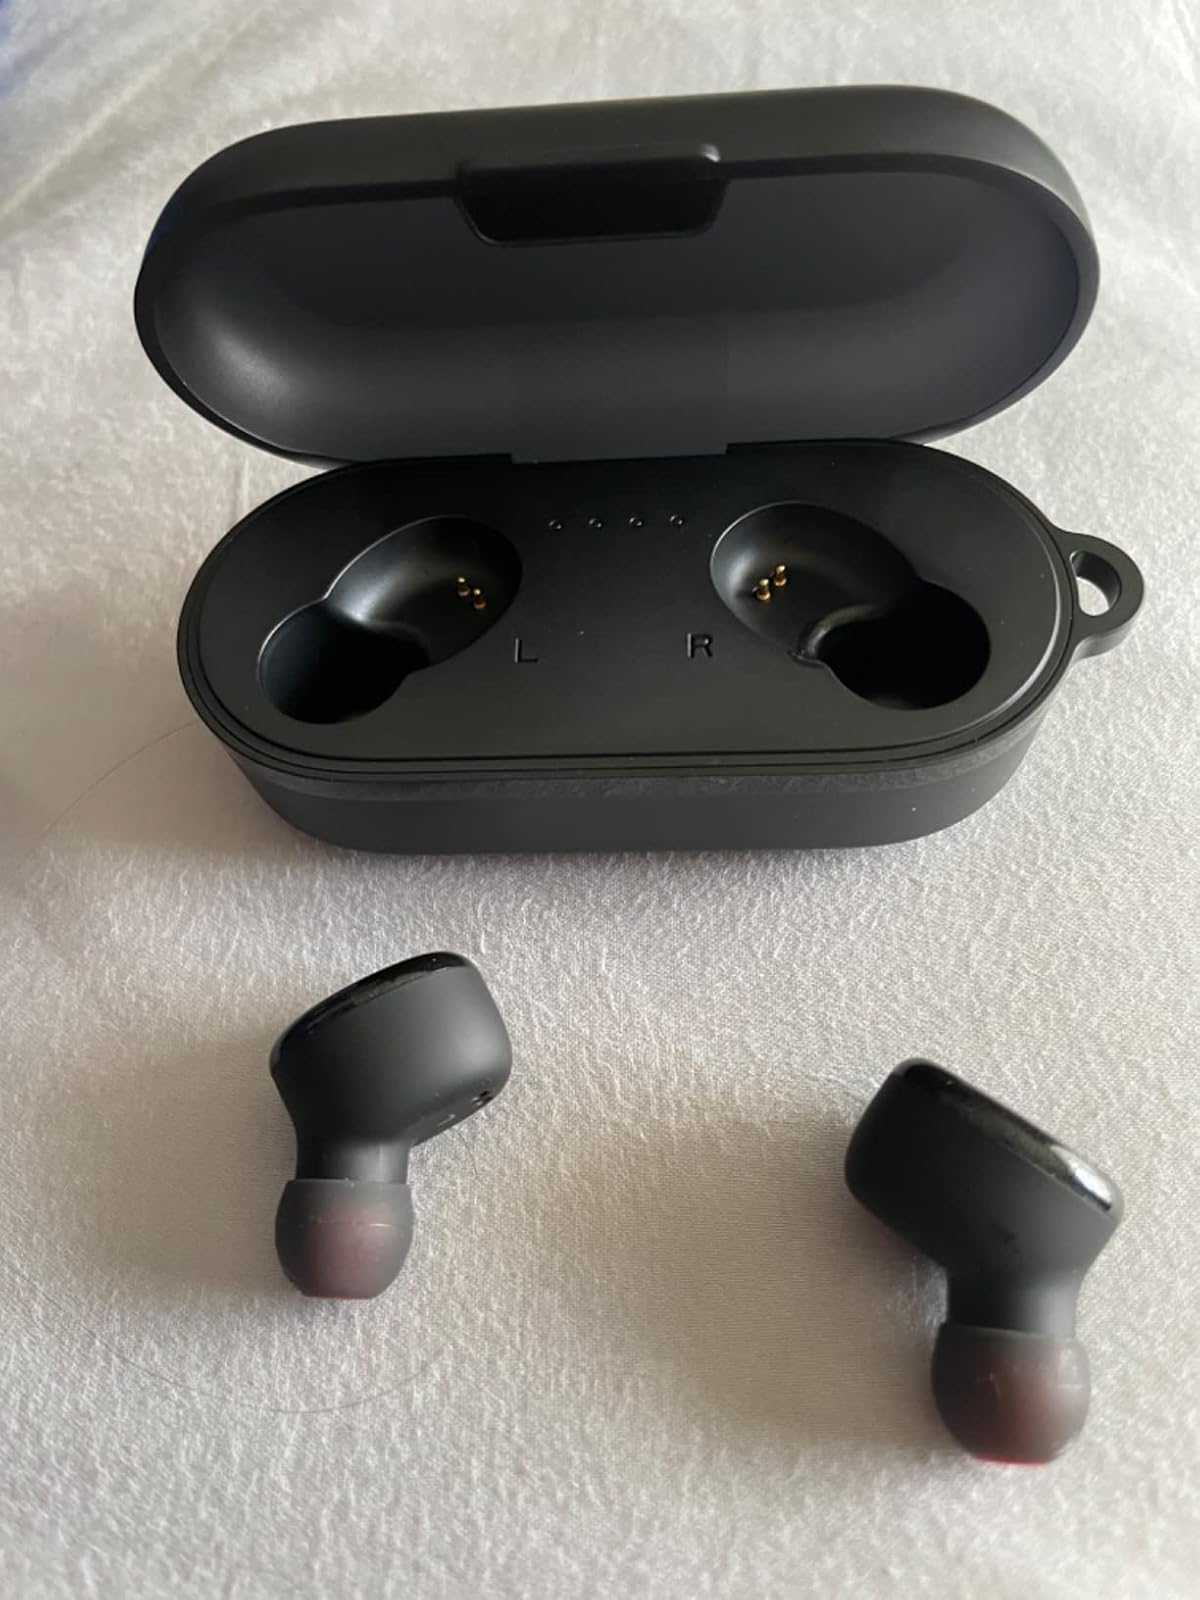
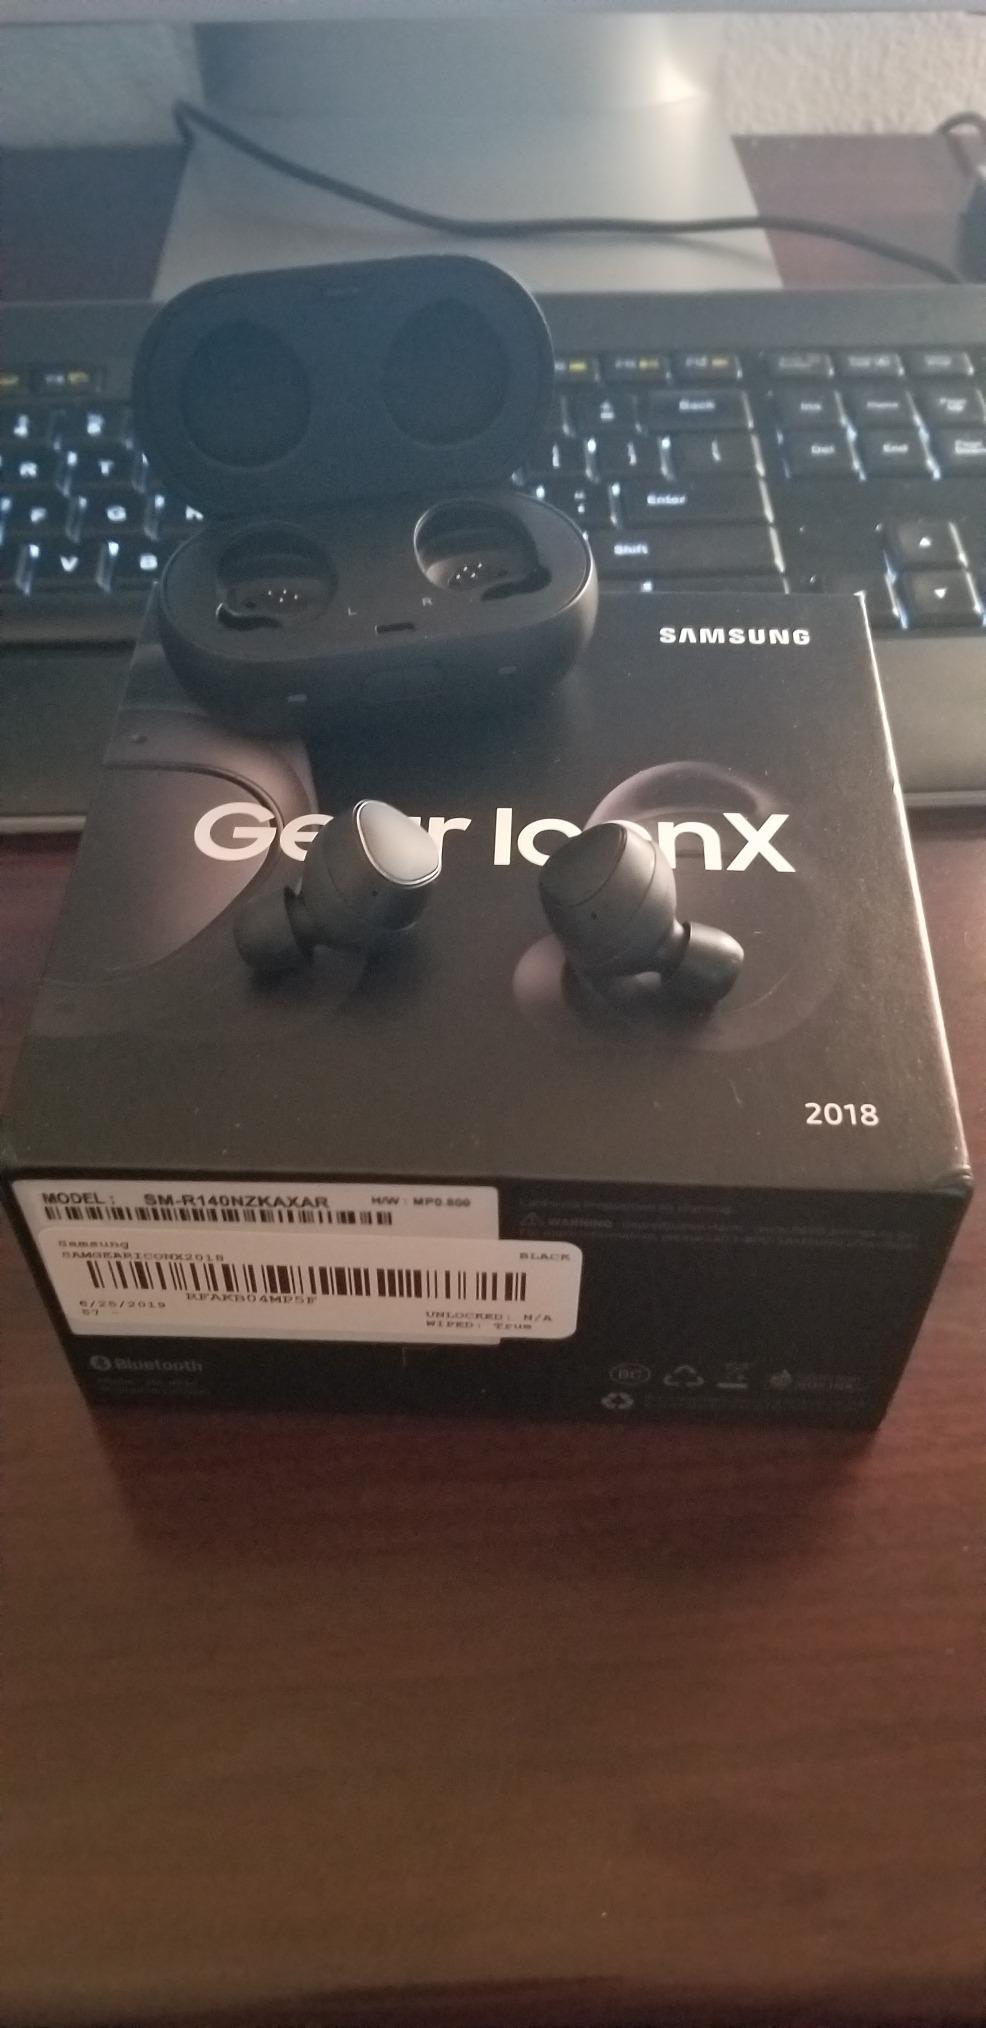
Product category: earbuds
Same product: no